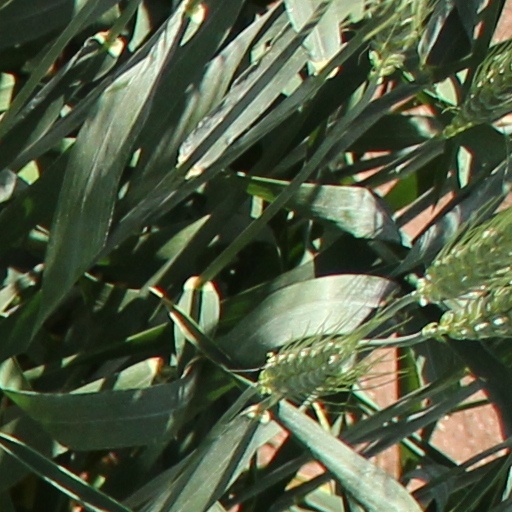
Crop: wheat